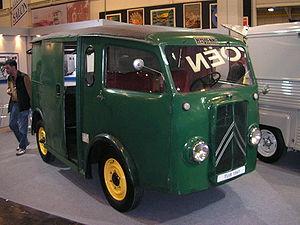
Les TUB et TUC de Citroën étaient des camionnettes légères dérivées de la Traction Avant et produits par Citroën de 1939 à 1941. Le TUB est le premier véhicule utilitaire équipé d'une porte coulissante latérale et d'un plancher de charge aussi bas que possible.